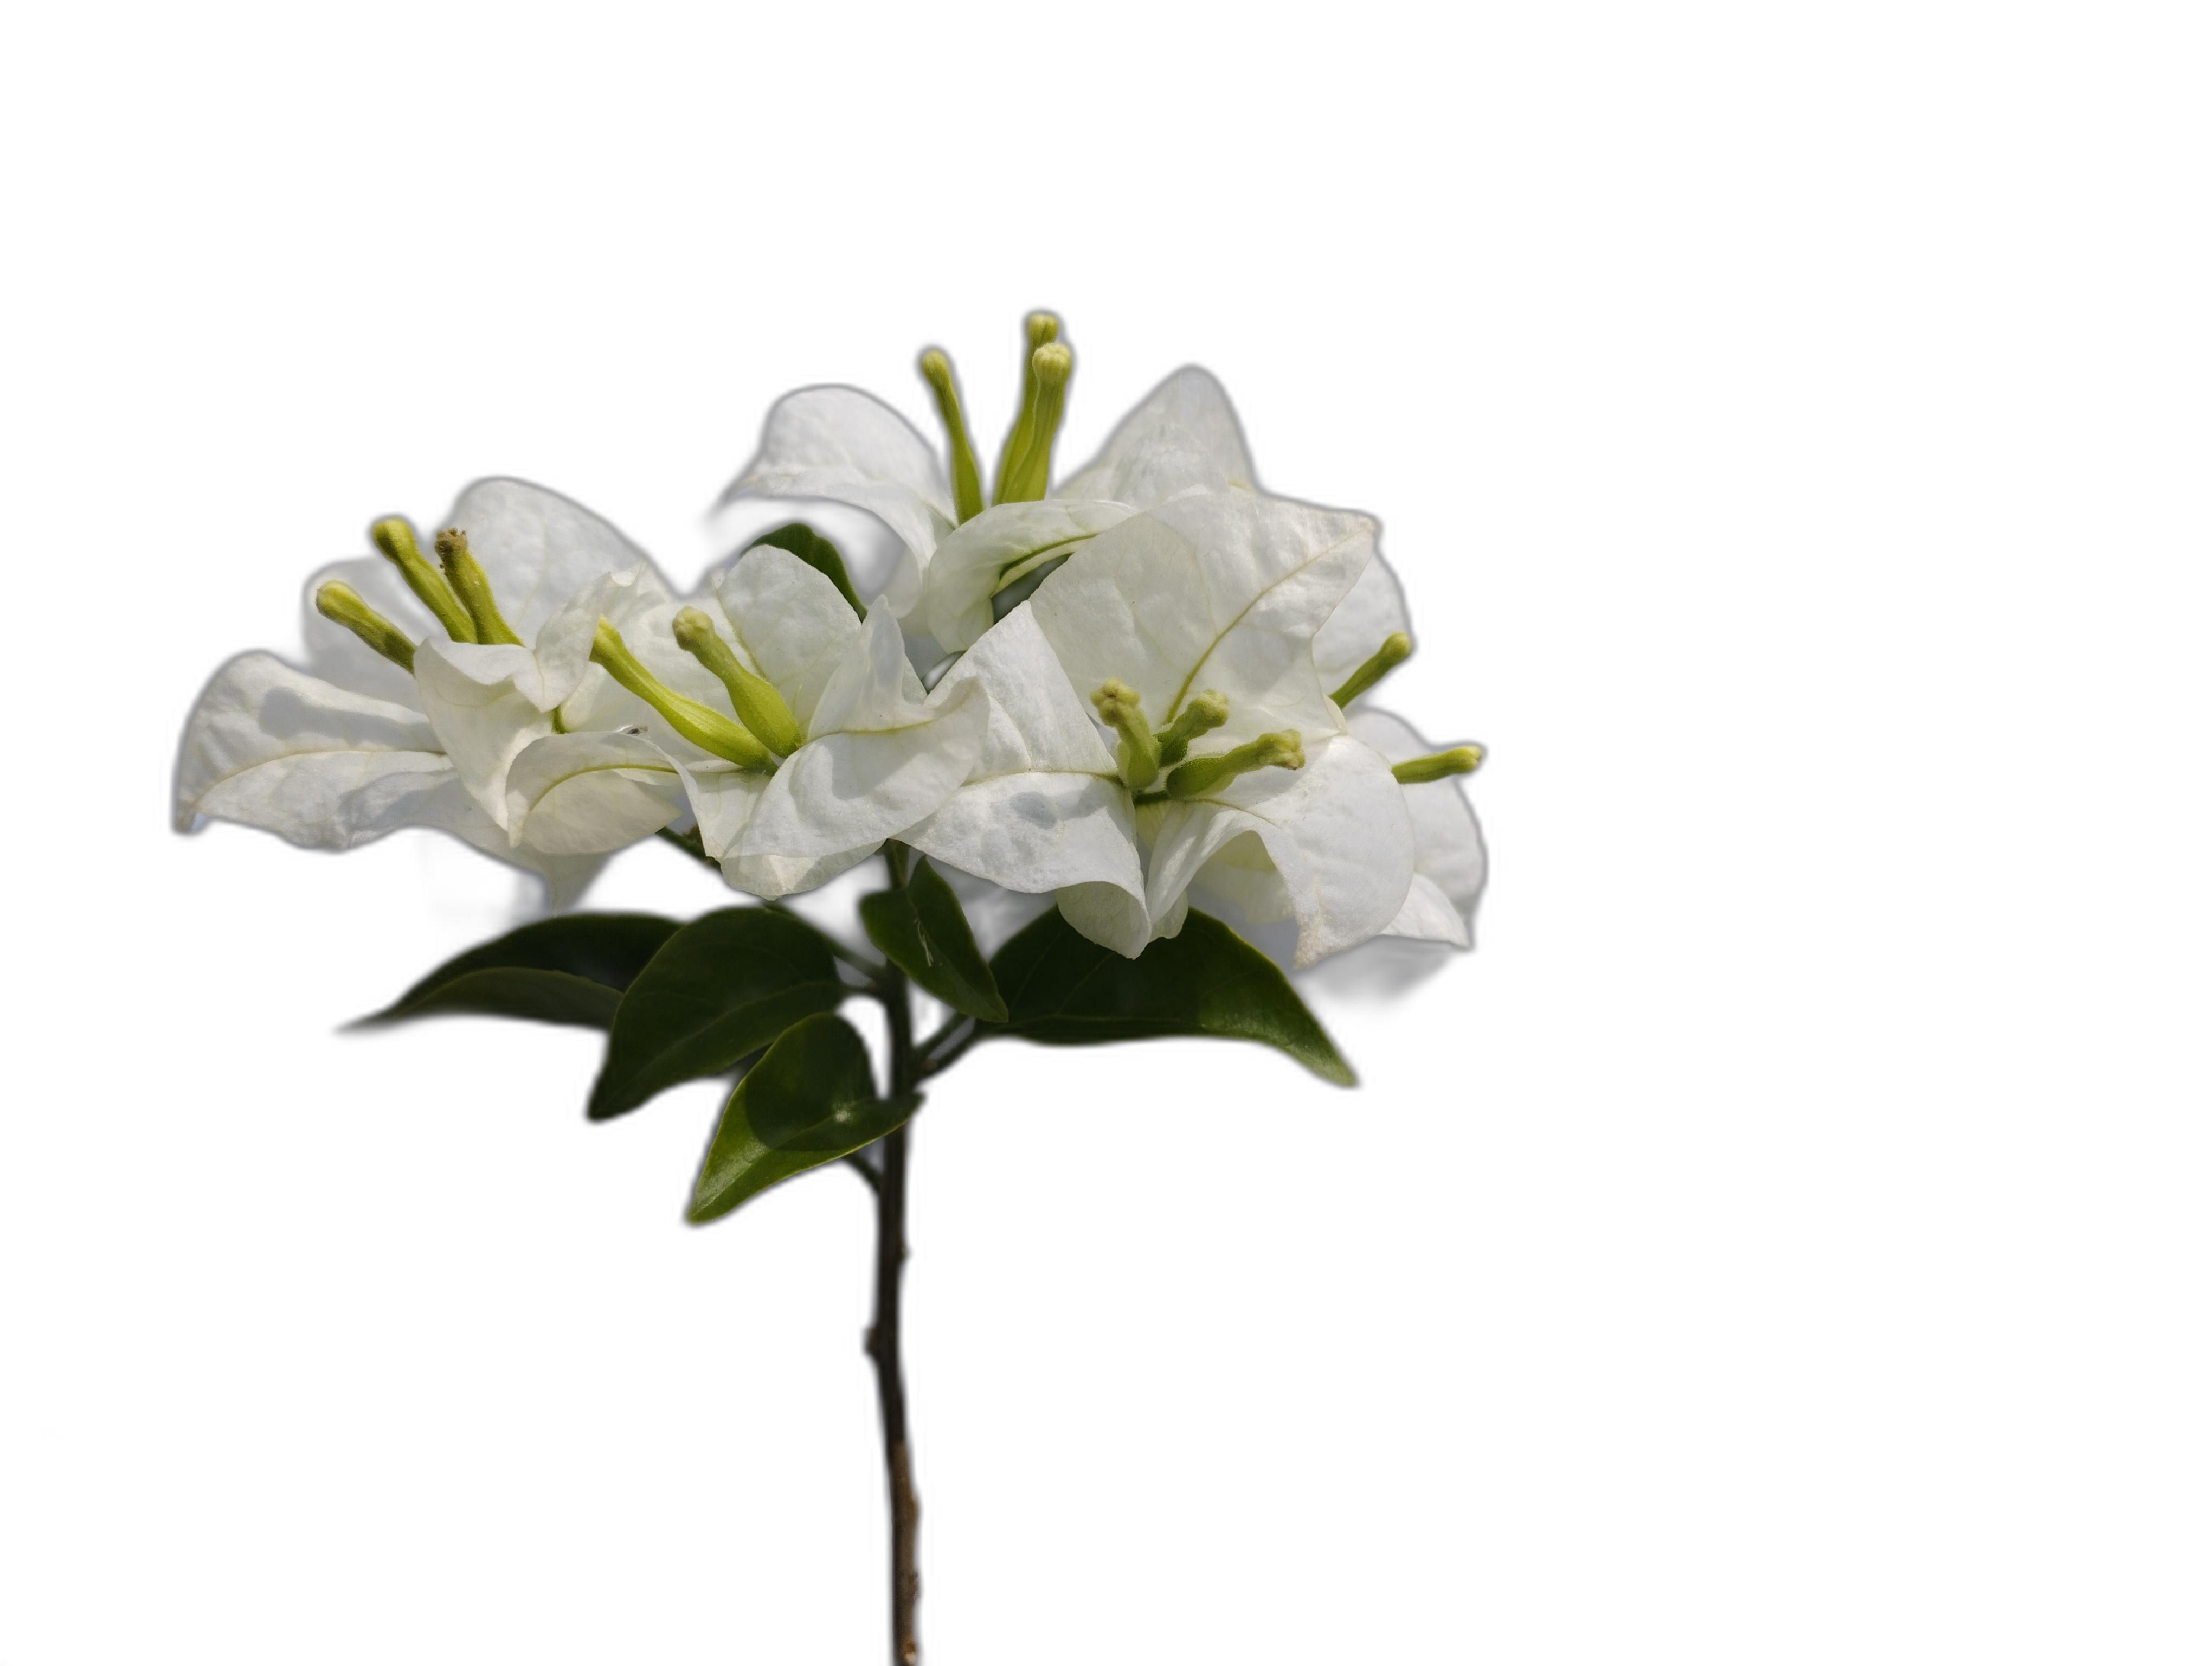
Label: Bougainvillea